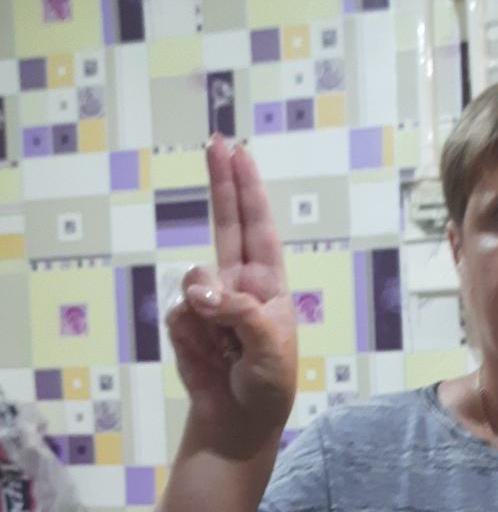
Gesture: two_up